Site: brandenburg
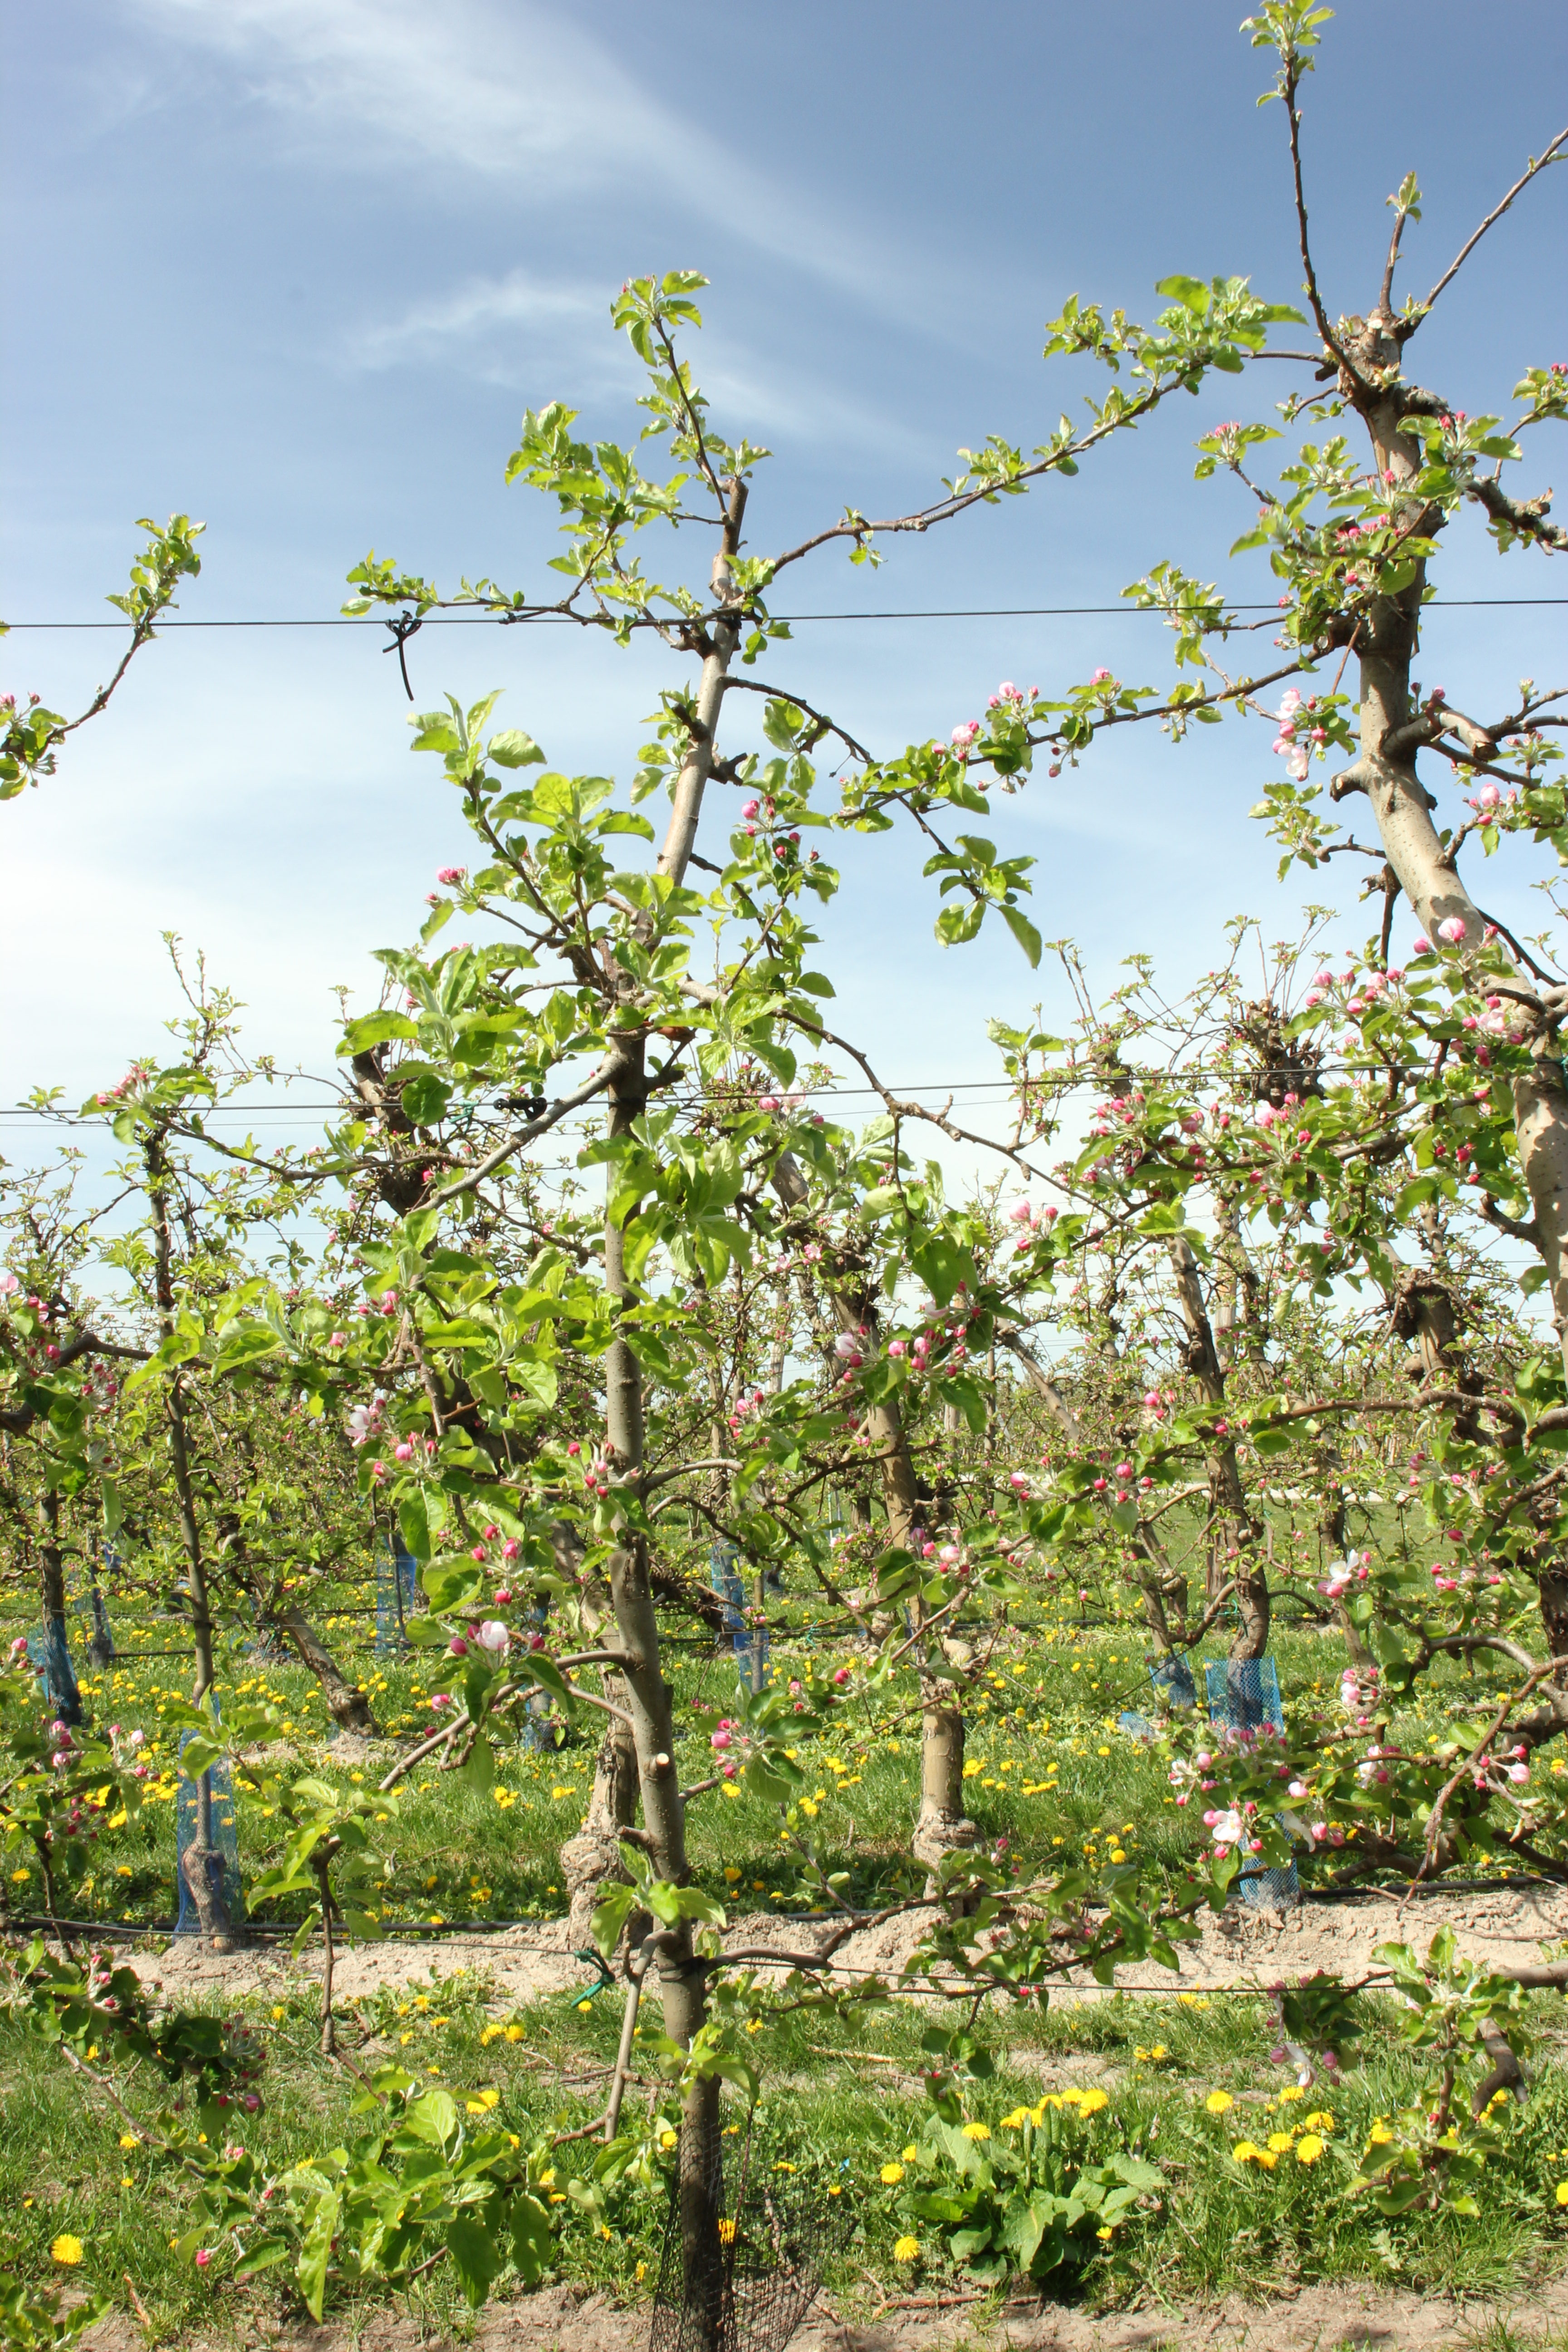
Growth stage (BBCH 57): Inflorescence emergence